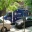
Label: ambulance